Procaine

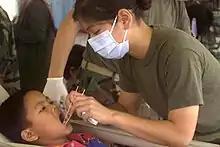
Procaine application before removal of a decayed tooth

Aside from its use as a dental anesthetic, procaine is used less frequently today, since more effective (and hypoallergenic) alternatives such as lidocaine (Xylocaine) exist. Like other local anesthetics (such as mepivacaine, and prilocaine), procaine is a vasodilator, thus is often coadministered with epinephrine for the purpose of vasoconstriction. Vasoconstriction helps to reduce bleeding, increases the duration and quality of anesthesia, prevents the drug from reaching systemic circulation in large amounts, and overall reduces the amount of anesthetic required. As a dental anesthesic, for example, more novocaine is needed for root canal treatment than for a simple filling. Unlike cocaine, a vasoconstrictor, procaine does not have the euphoric and addictive qualities that put it at risk for abuse.